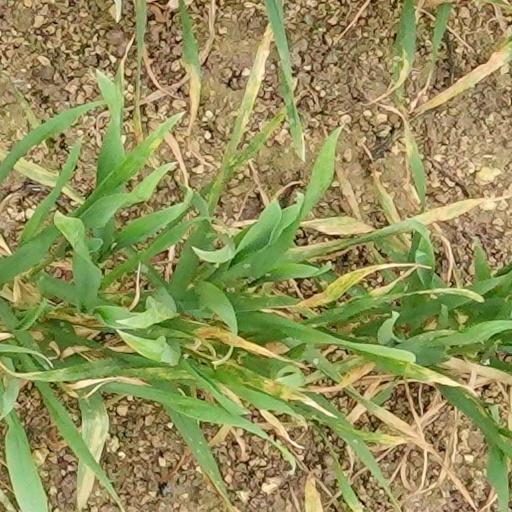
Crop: wheat